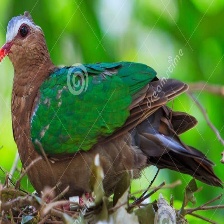
Species: GREEN WINGED DOVE
Scientific name: CHALCOPHAPS INDICA